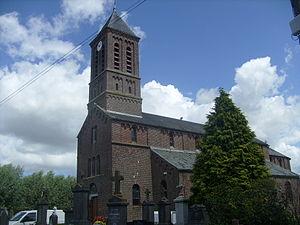
L'église de Bissezeele
Bissezeele est une commune française située dans le département du Nord, en région Hauts-de-France.